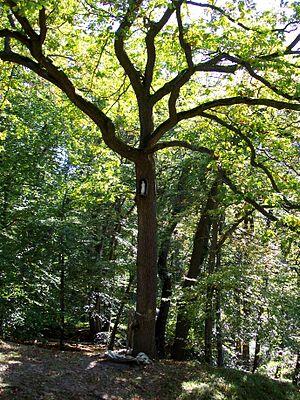
Un chêne auquel est accrochée une statuette de la vierge Marie, lieu de pèlerinage de la commune de Fleurines (60) depuis 1587.
Fleurines est une commune française située dans le département de l'Oise en région Hauts-de-France au cœur de la forêt d'Halatte. Implantée au centre d'une clairière agricole, Fleurines bénéficie d'une situation particulière peu courante dans la région. La commune est en effet limitrophe des deux pôles urbains que constituent Pont-Sainte-Maxence au nord, et Senlis au sud.
La forêt d'Halatte est une forêt domaniale de Hauts-de-France, située dans le département de l'Oise, proche de Senlis et de Pont-Sainte-Maxence.